Meerut

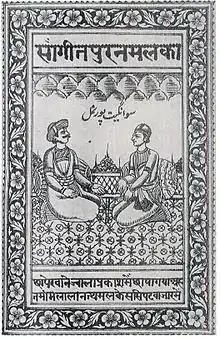
The cover of the book "Sangeet Puranmal Ka" (lit. The Music of Puranmal) by Ramlal. The book was published in 1879 from the city.

Meerut is one of the important industrial towns of western Uttar Pradesh with several traditional and modern industries. It is traditionally known for handloom works and scissors industry. Meerut was one of the first cities in northern India where publishing was set up during the 19th century. It was a major center of commercial publishing during the 1860s and 1870s.